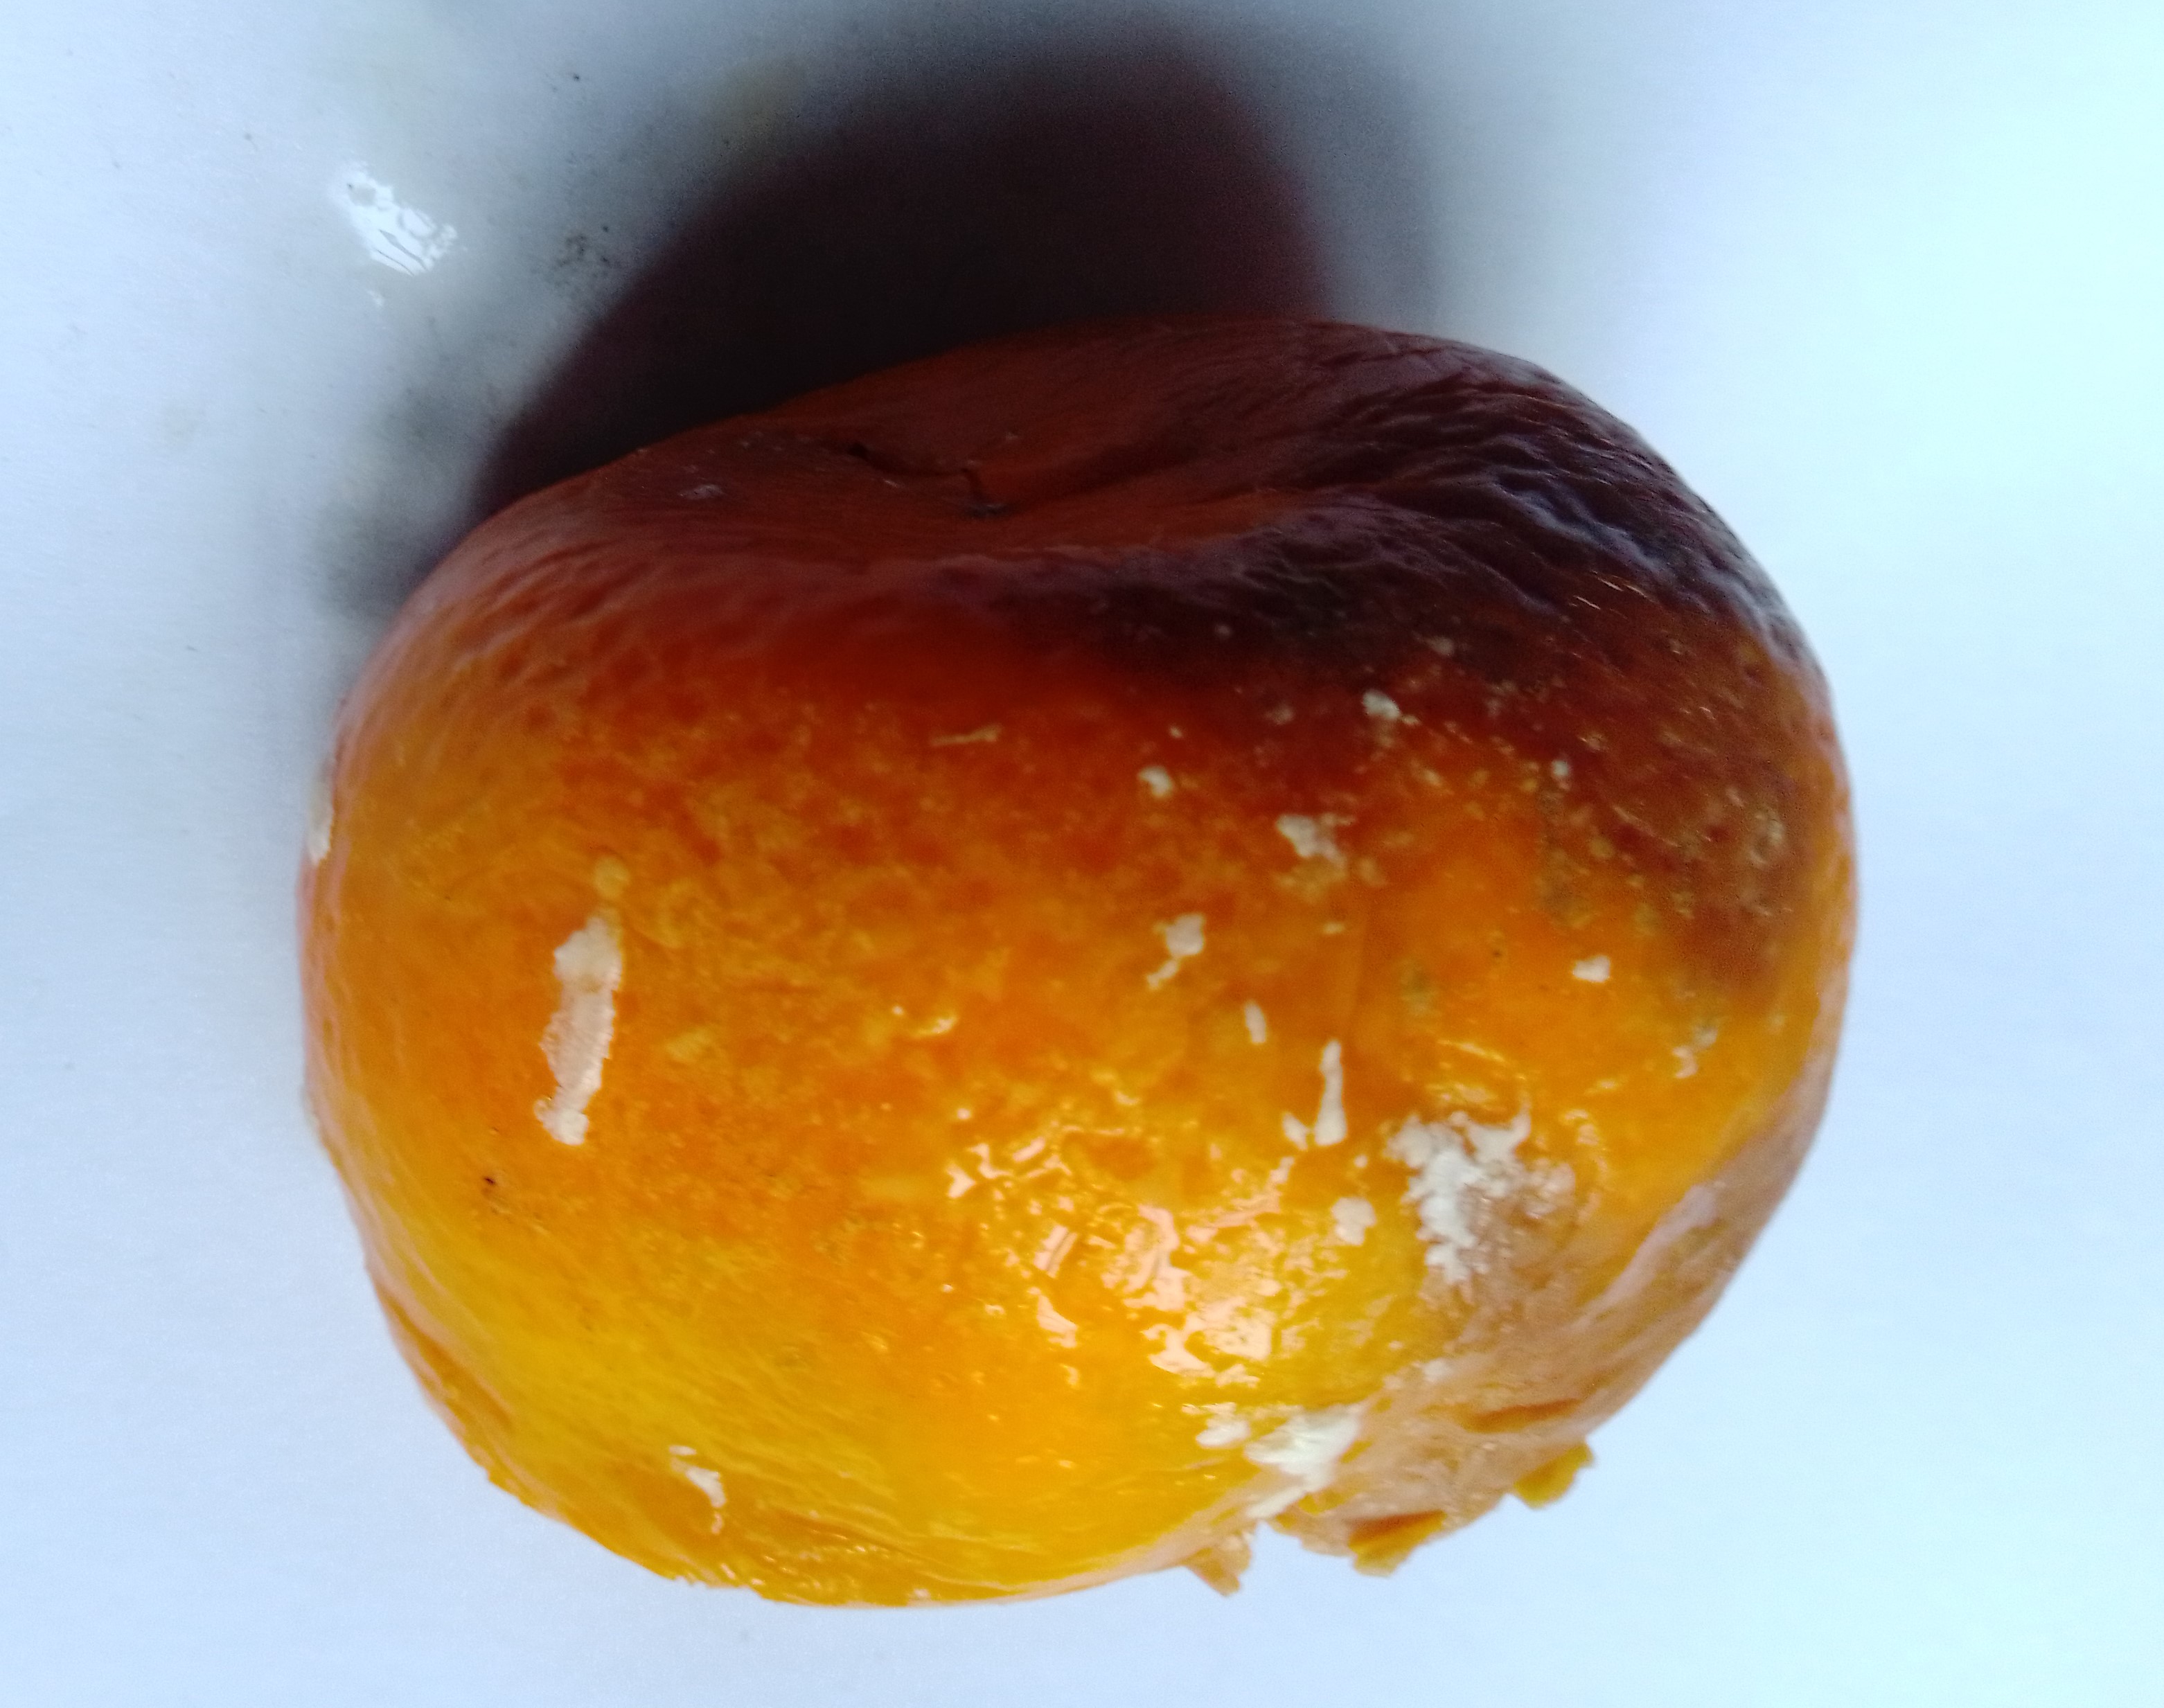
Fruit: orange
Condition: rotten